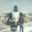
Label: airplane